Supermarine S.6B

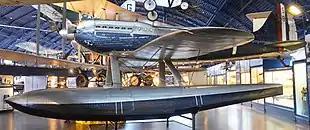
The S.6B on display at the London Science Museum

After the completion of the record-breaking flights, both S.6Bs were retired. The Schneider Trophy winning S.6B "S1595" was donated to the Science Museum in London, where it is displayed in an unrestored state. For a short period of time, "S1596" was tested at the Marine Aircraft Experimental Establishment (MAEE) at Felixstowe. but was unfortunately written off after a non-fatal crash in 1931.